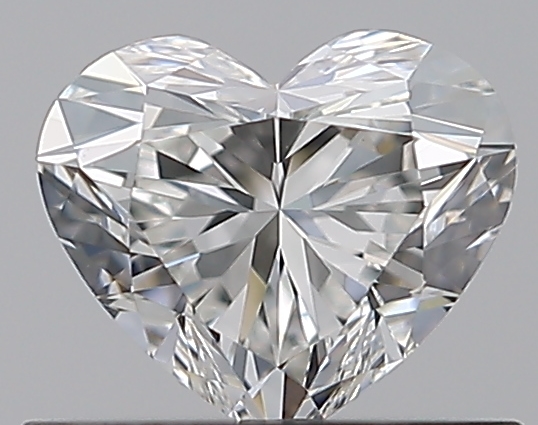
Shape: heart
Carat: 0.53
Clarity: VS1
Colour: G
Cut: EX
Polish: EX
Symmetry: VG
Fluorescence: N
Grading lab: GIA
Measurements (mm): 4.85 x 5.66 x 3.31